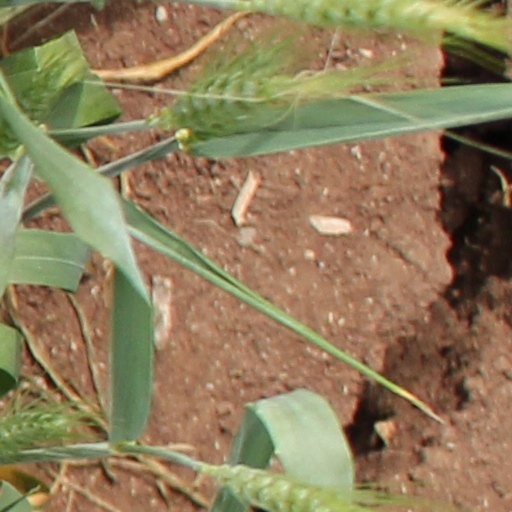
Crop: wheat